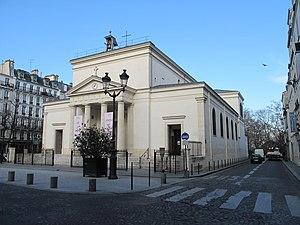
L'église Sainte Marie des Batignolles, Paris 17e arr.
Le quartier des Batignolles est le 67ᵉ quartier administratif de Paris situé dans le 17ᵉ arrondissement. Son nom rappelle l'ancien village des Batignolles. Ce nom a aussi été donné à différents toponymes, bâtiments ou œuvres artistiques ayant un rapport avec ce quartier, ainsi qu'à un groupe d’artistes et à des entreprises.